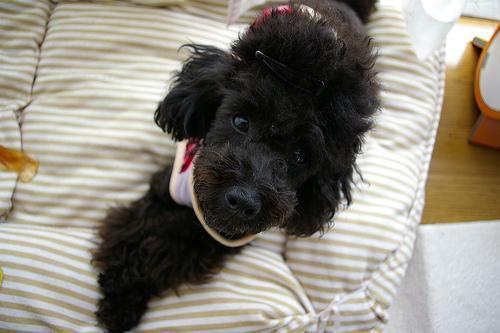
toy_poodle